Kathy Garver

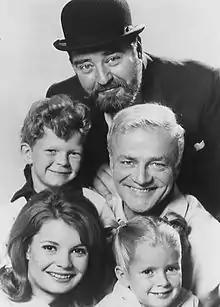
Garver (bottom left) with her co-stars of "Family Affair", Brian Keith (center), Sebastian Cabot (back), Johnny Whitaker, and Anissa Jones

In 1966, while studying at UCLA, she auditioned for, and won, the role of "Cissy" Davis, the eldest of the three siblings on "Family Affair". Garver had been a fan of series star Brian Keith since she was ten years old and had guest-starred on his earlier CBS series about the Cold War, "Crusader". She had also previously worked with co-producer Don Fedderson on "The Millionaire". While working on "Family Affair" Garver began dating her on-screen boyfriend Greg Fedderson, but otherwise did not socialize much with the rest of the cast, since they were all either much older or much younger than she. "Family Affair" ran for five seasons.